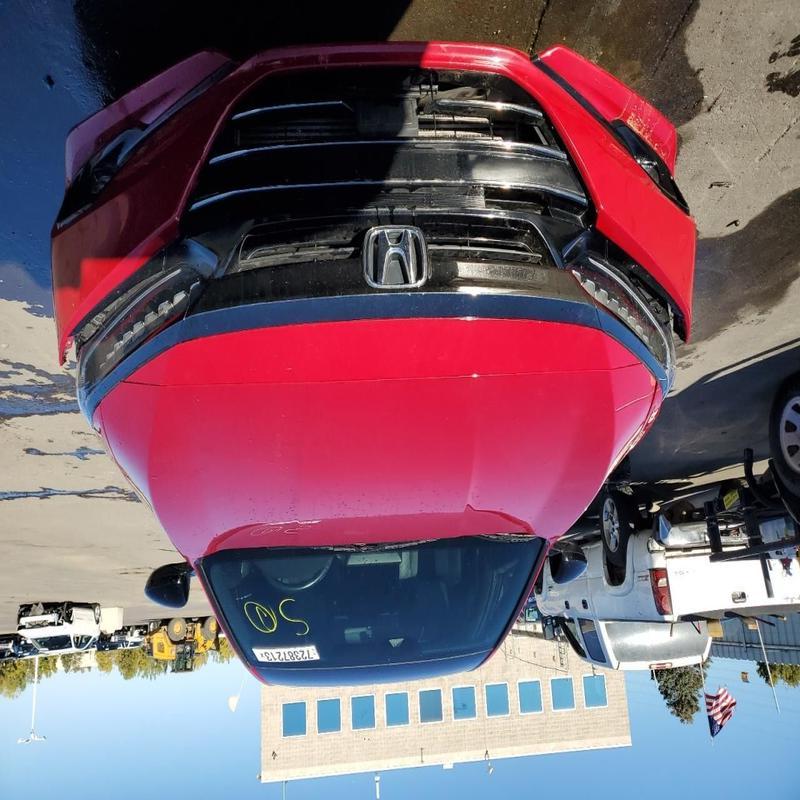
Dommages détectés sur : plaque d'immatriculation avant, pare-choc avant, aile avant droite, aile avant gauche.
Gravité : majeur